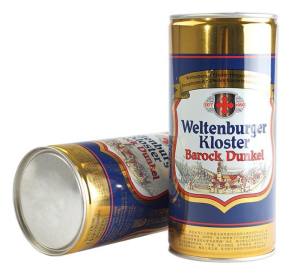
Label: metal